Jeff Goldblum

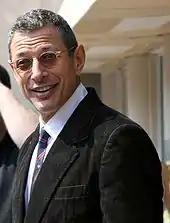
Goldblum at the 2007 Toronto International Film Festival

He made a guest appearance on "Sesame Street" in 1990 as Bob's long-lost brother Minneapolis (parody of Indiana Jones), in a sketch where Big Bird's friend Mr. Snuffleupagus had "the golden cabbage of Snuffertiti" hidden in his cave. He has appeared on "Tom Goes to the Mayor", "The Colbert Report", "Tim and Eric Awesome Show Great Job!" and "Portlandia".